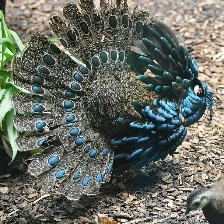
Species: BORNEAN PHEASANT
Scientific name: POLYPLECTRON SCHLEIERMACHERI